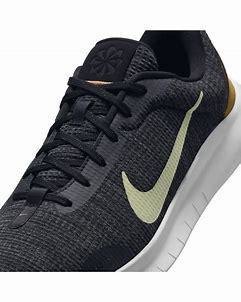
Brand: Nike
Model: Flex Experience Run 12